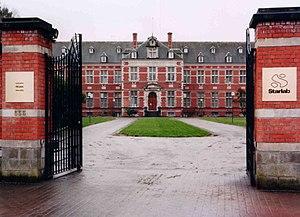
Domaine Latour de Freins, Rue d'Angleterre 555, Uccle
Cet article recense le patrimoine immobilier protégé à Uccle. Le patrimoine immobilier protégé fait partie du patrimoine culturel en Belgique.